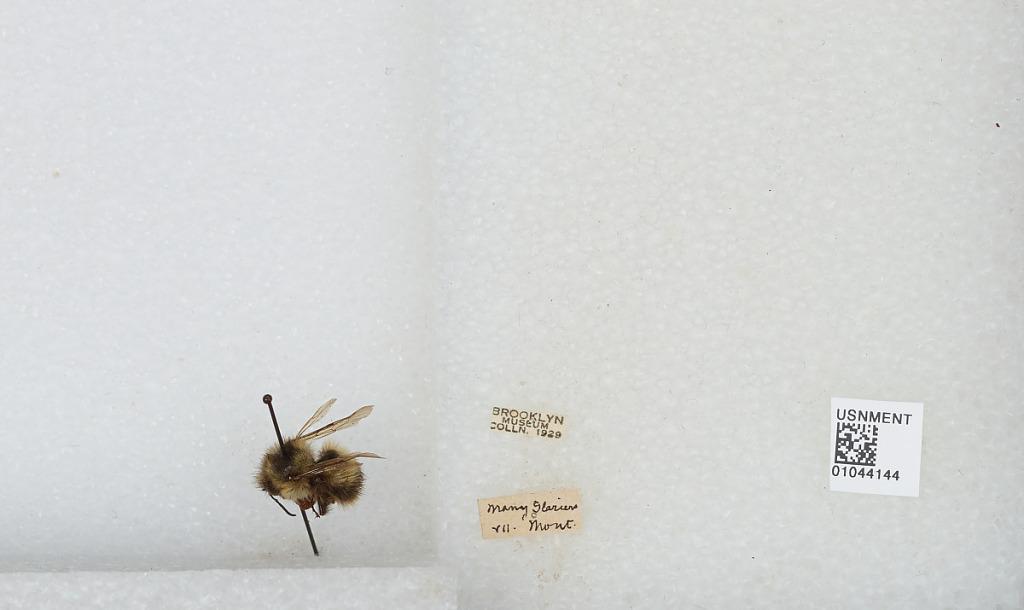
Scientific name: Bombus sp.
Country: United States
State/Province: Montana
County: Glacier
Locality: Many Glacier
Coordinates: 48.7992, -113.656